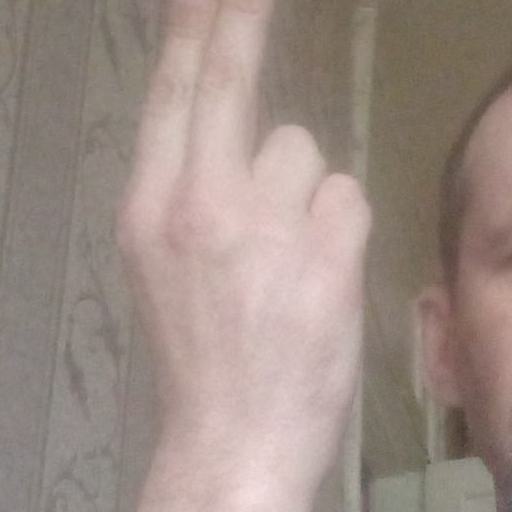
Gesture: two_up_inverted